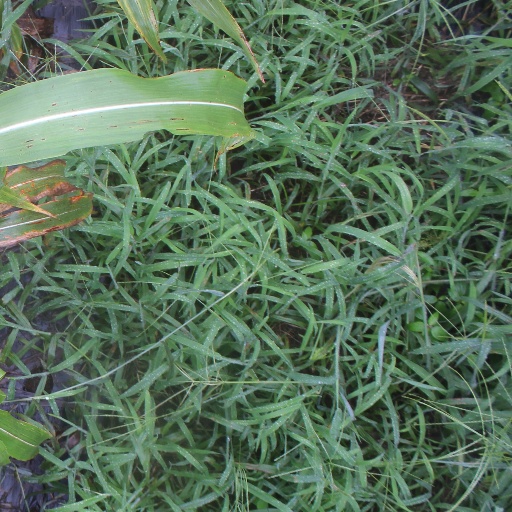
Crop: sorghum